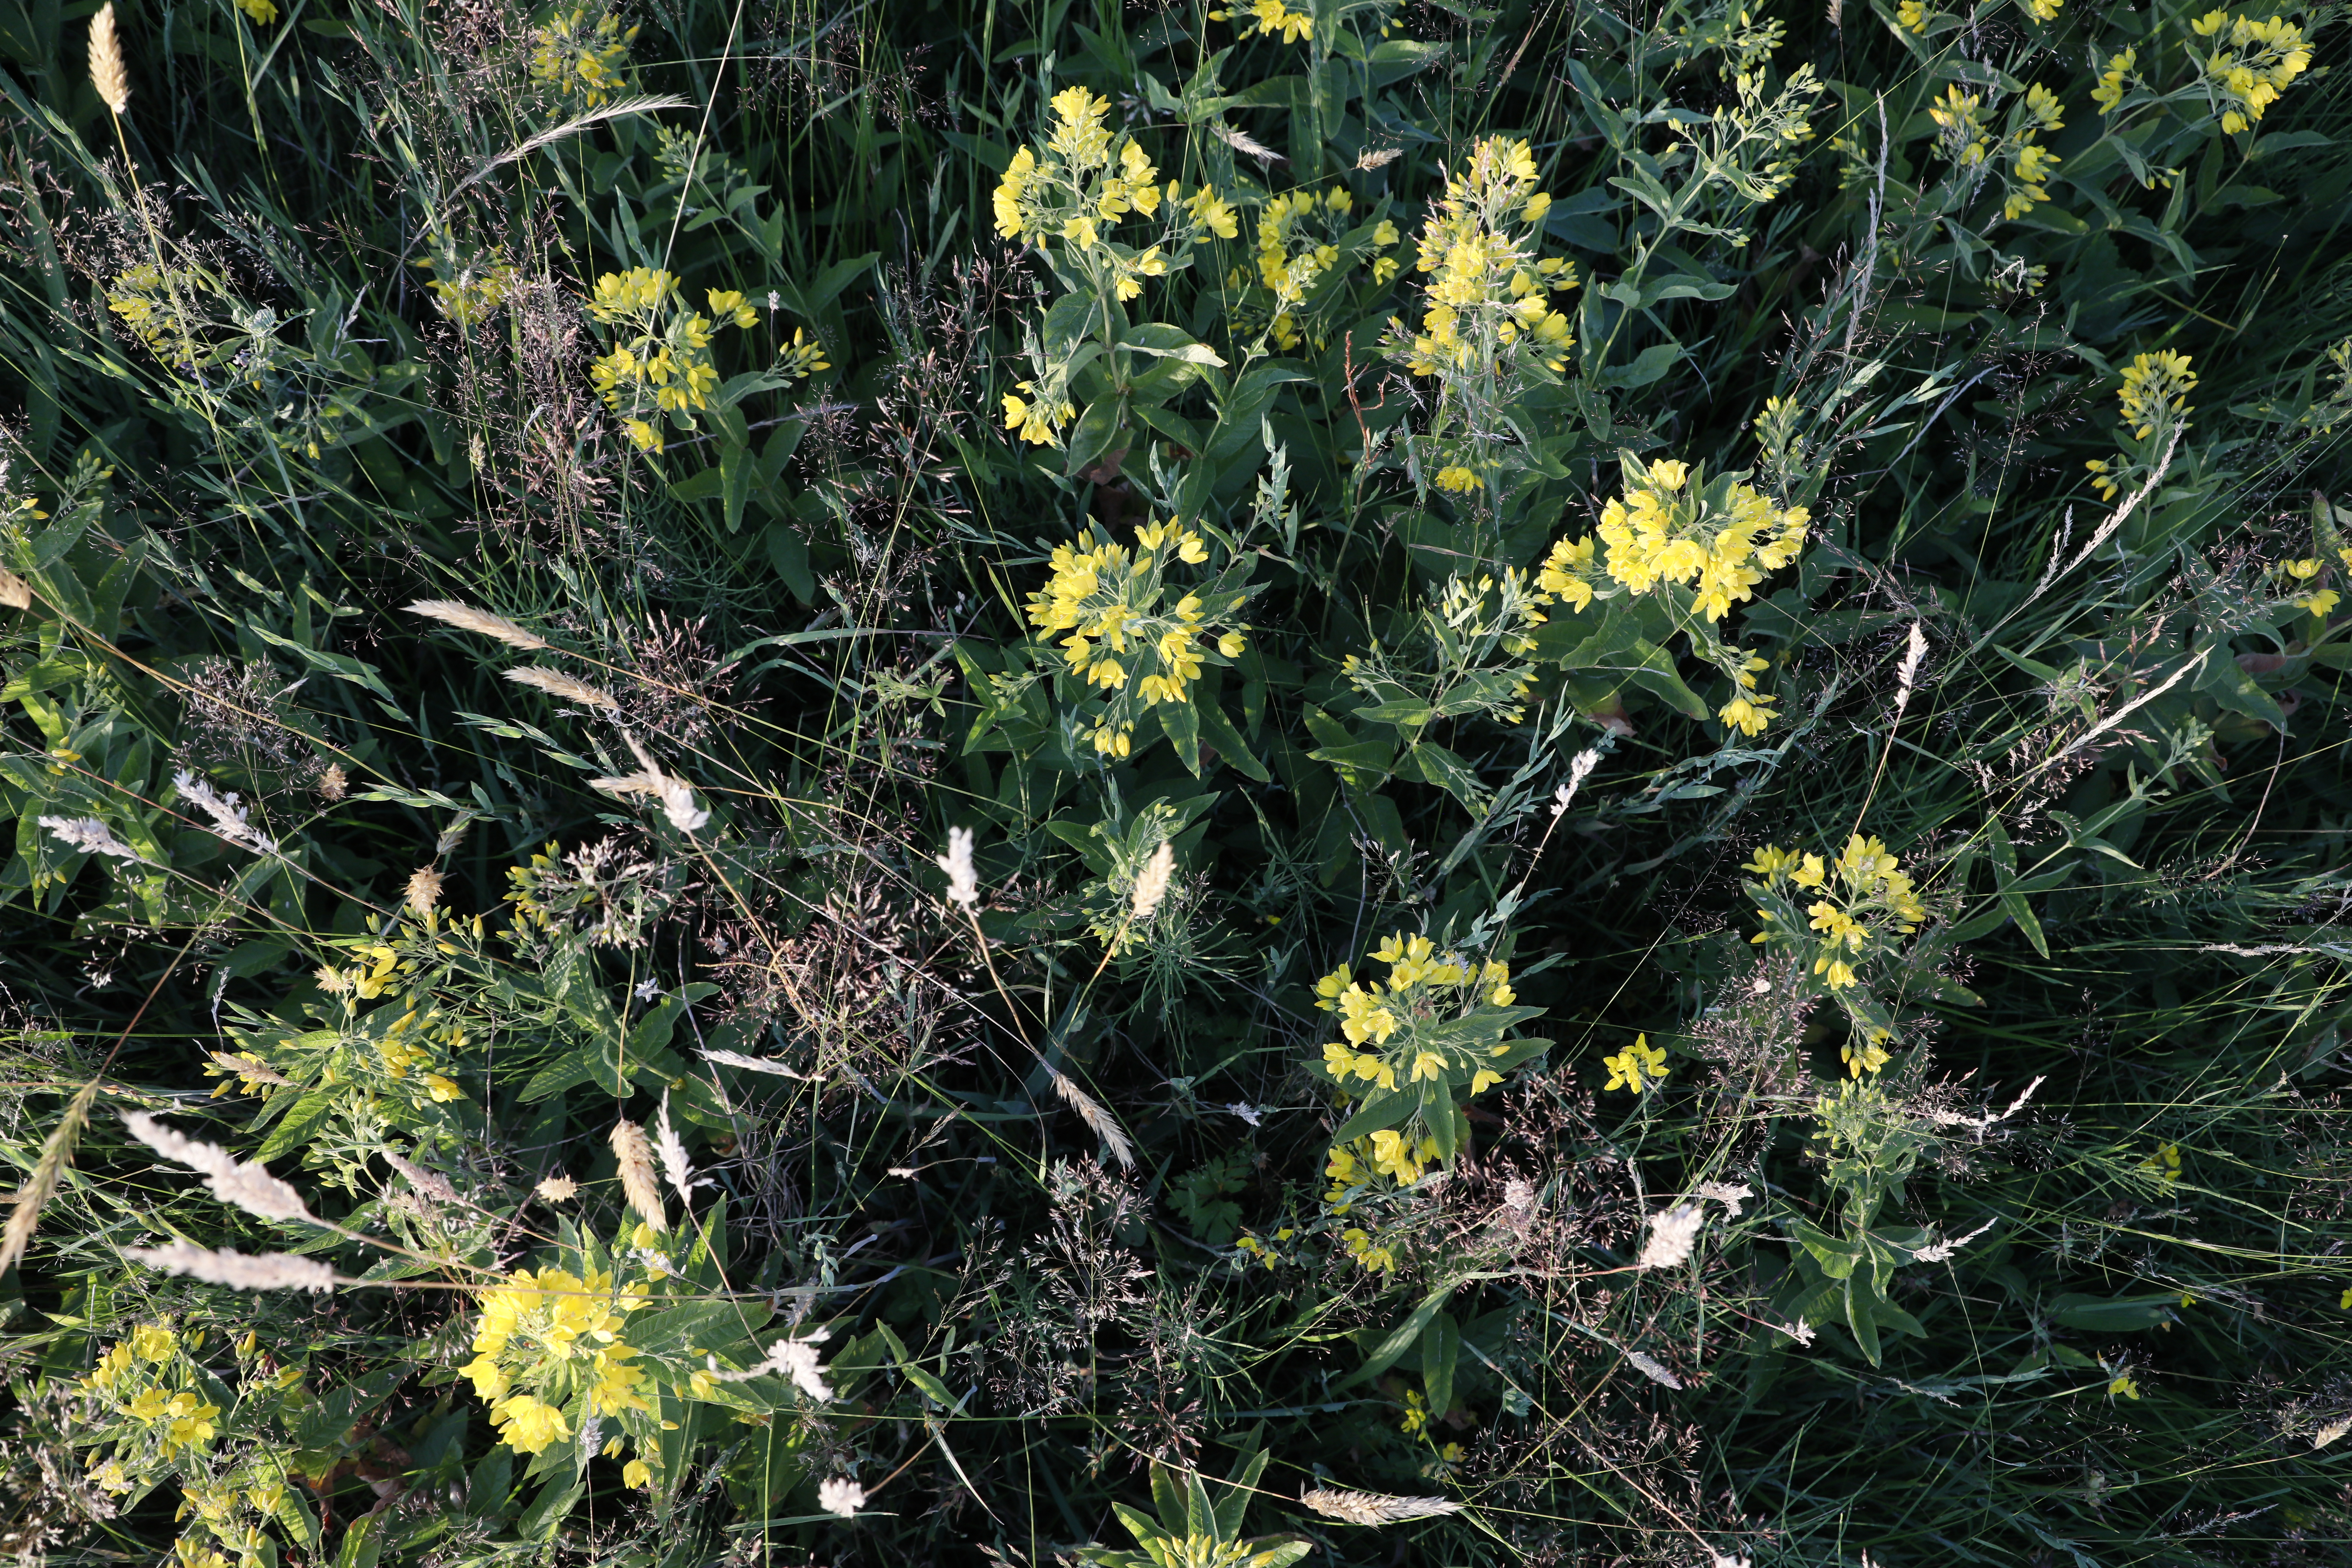
Plant species: Lysimachia vulgaris, Lotus corniculatus